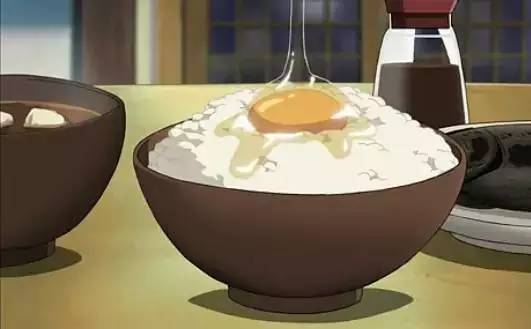
Label: trash